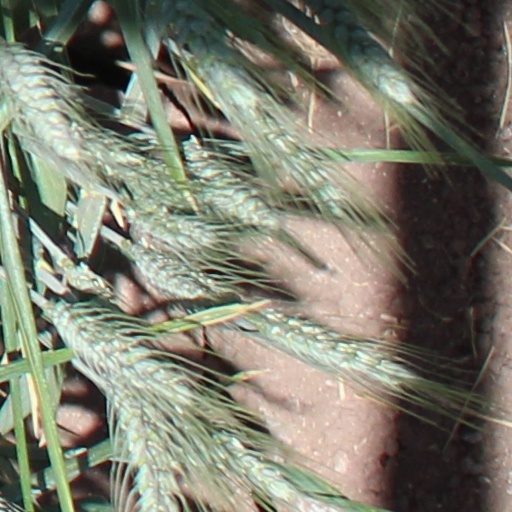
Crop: wheat